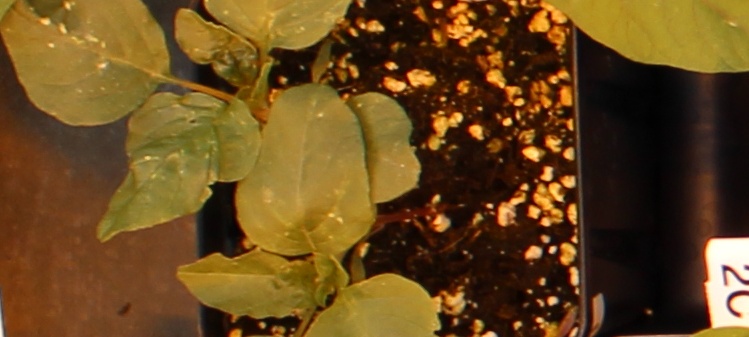
Label: Redroot Pigweed